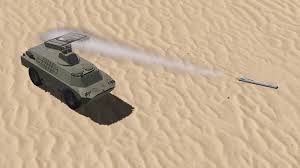
Label: BRDM